Neil Verhagen

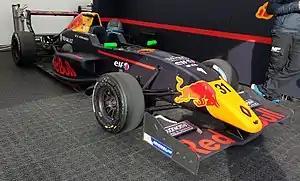
The Tatuus Formula Renault 2.0 car as raced by Neil Verhagen in the 2017 Eurocup Formula Renault 2.0 Spa-Francorchamps round.

Verhagen made his auto racing debut at Road Atlanta in the Skip Barber Winter Series. The young driver won the first three races of the championship at Road Atlanta and Sebring International Raceway. Verhagen, racing a Mazda powered Reynard chassis, finished second in the championship. Later in 2015 Verhagen debuted in the F1600 Championship Series. At the Pittsburgh International Race Complex Verhagen competed in a Spectrum. At the F2000 Championship Series finale at Pittsburgh Verhagen finished tenth in a RFR F2000.